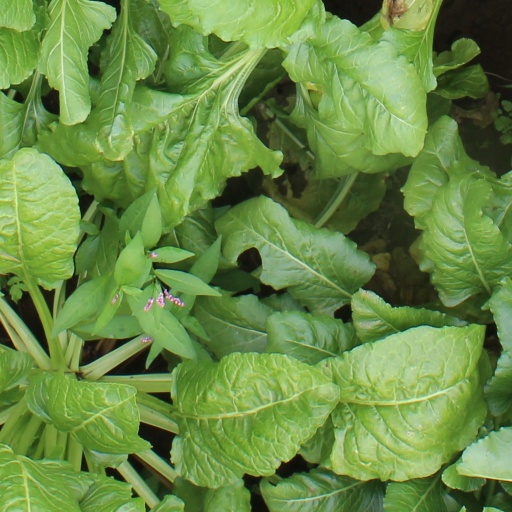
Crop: sugar beet